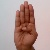
The image shows a hand gesture representing the letter 'B' in Indian Sign Language.